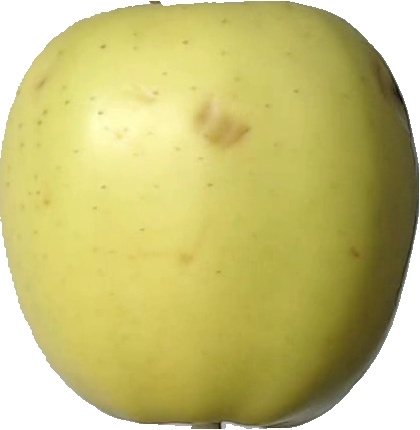
Label: apple_golden_2